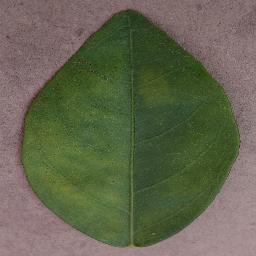
Label: Orange___Haunglongbing_(Citrus_greening)